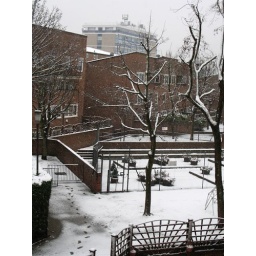
On the right is a garden of pot plants that is curiously fenced off in the middle of the cooperative